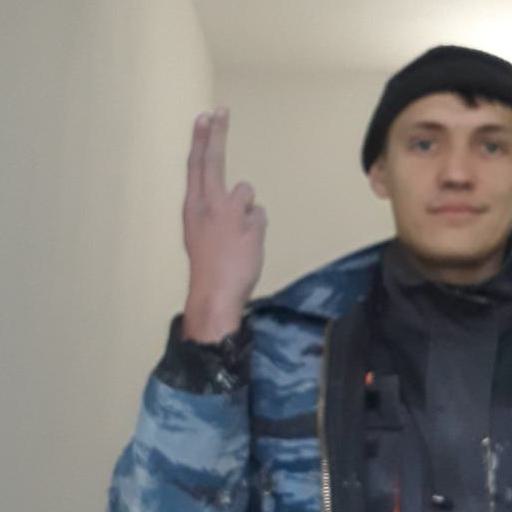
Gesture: two_up_inverted